Matha

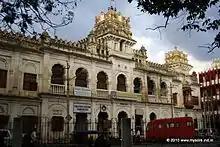
Parakala Mutt at Mysore, Karnataka.

Madhvacharya, the founder of Dvaita Vedanta school of Hindu philosophy, studied in an Advaita Vedanta monastery, but found Advaita unconvincing, and launched theistic Dvaita school of Vedanta interpretation, establishing Mathas (monasteries) by the early 13th century. There are twenty four Madhva mathas set up all over India, including those in Udupi. The twelve Mathas that are descended through Madhvacharya's direct disciples, Adhokshaja Teertha, Hrishikesha Teertha, Narasimha Teertha, Upendra Teertha, Rama Teertha, Vamana Teertha, Janardhana Teertha and Madhva's brother Vishnu Tirtha in Tulu region are